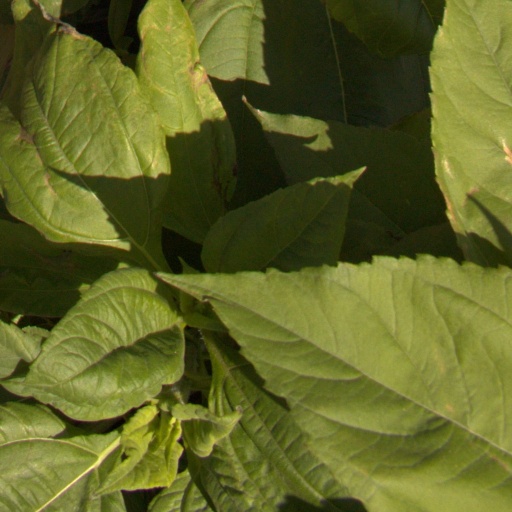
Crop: Jerusalem artichoke